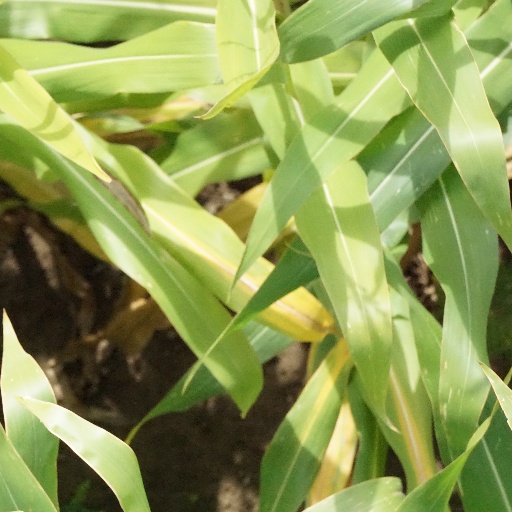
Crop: maize; corn